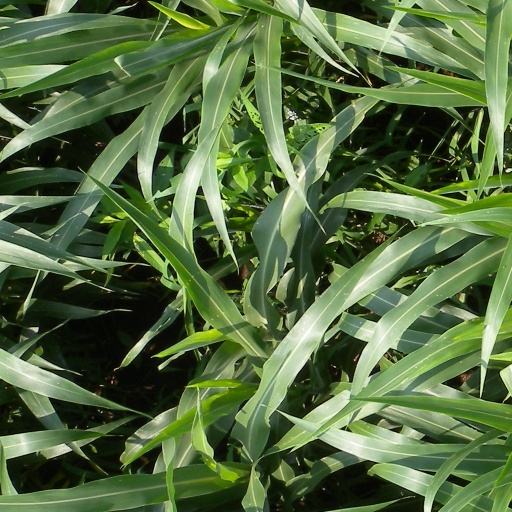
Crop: sorghum